Mohsen Bahrami

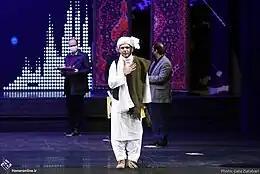
Mohsen Bahrami at the closing ceremony of the 36th Fajr Music Festival

In 2009, Bahrami received the statue of the first male actor in the radio drama section of the 13th Student Theater Festival.